Samir Mane

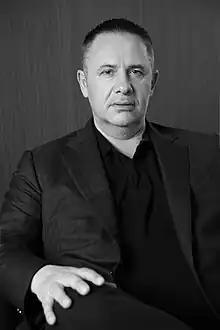
Mane in May 2023

Samir Mane (born December 24, 1967) is an Albanian entrepreneur. He is the founder and president of Balfin Group, an investment group operating in the Western Balkans. The group consists of over 50 companies across 11 countries in Europe and the United States.